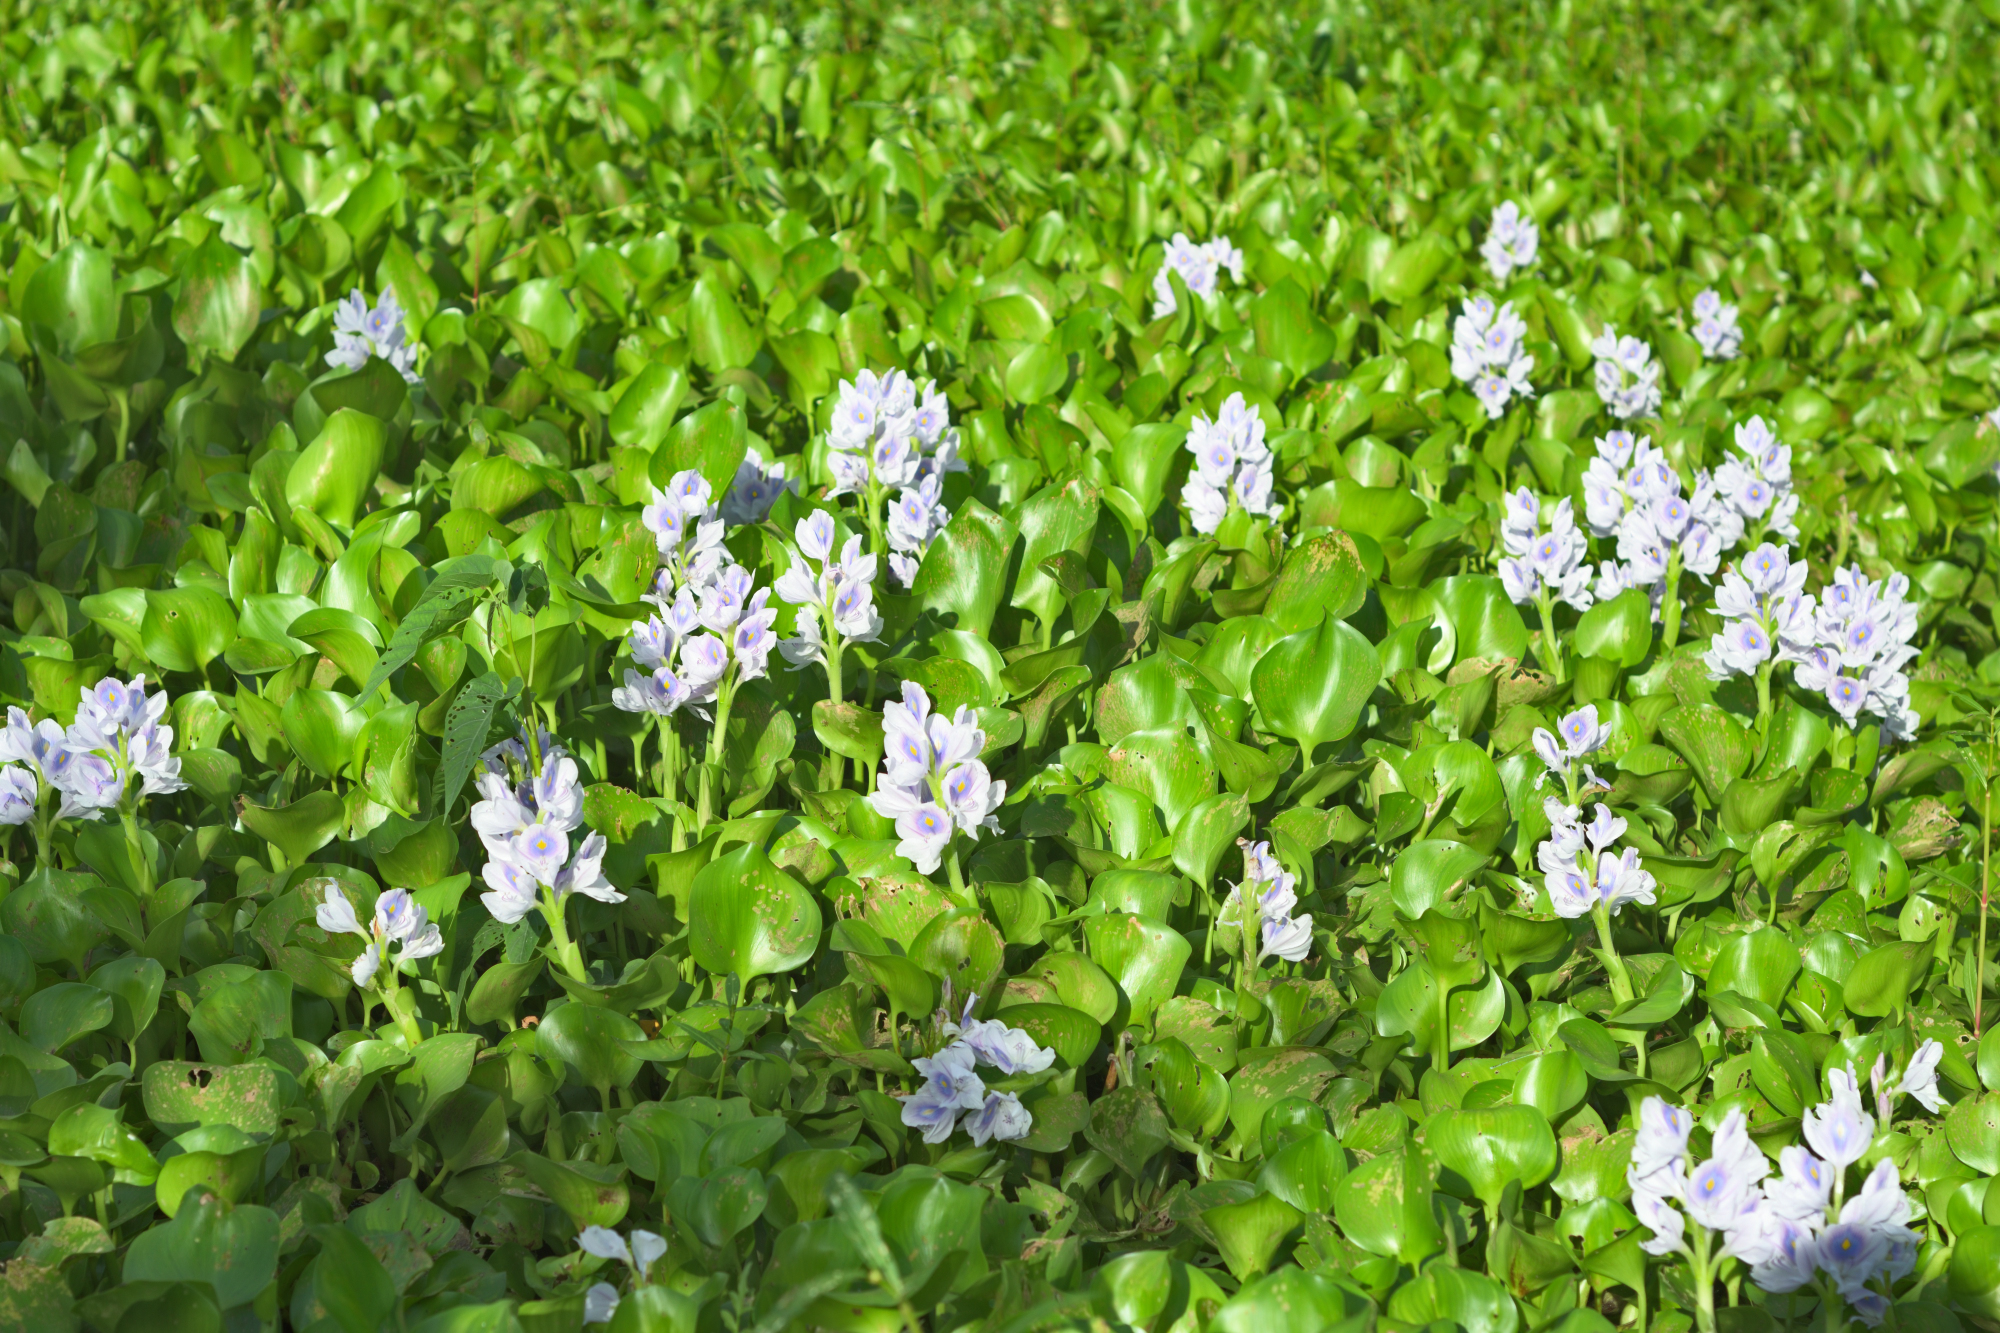
Water Hyacinth - Khurushkul Pond, Bangladesh
Water hyacinth (Eichhornia crassipes) coverage in a freshwater pond near Khurushkul, Cox's Bazar, Bangladesh. Photographed on 9 August 2026 during the monsoon season. Follow-up survey of the pond documented in the June 2026 water lily / water hyacinth dataset.
Location: Khurushkul, Cox's Bazar, Chattogram, Bangladesh
Keywords: water hyacinth, Eichhornia crassipes, invasive aquatic plant, pond, freshwater wetland, monsoon, Bangladesh, Khurushkul, Cox's Bazar, botanical photography, aquatic vegetation, golamrob